Lands of Tour and Kirkland

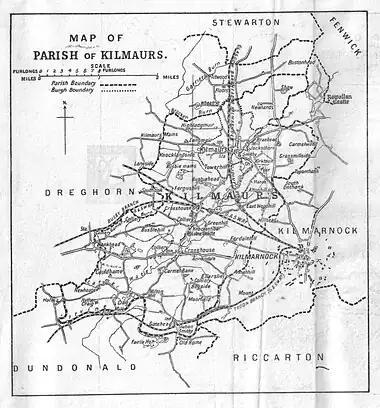
McNaught's Map of Kilmaurs Parish.

Dobie in 1874 that the old baronial residence was about a mile South-East of Kilmaurs and ruins could still be pointed out on the farmlands of Jocksthorn. He goes on to say that this could have been the 'Villam de Cunninghame', the original residence and first possession of this ancient family.